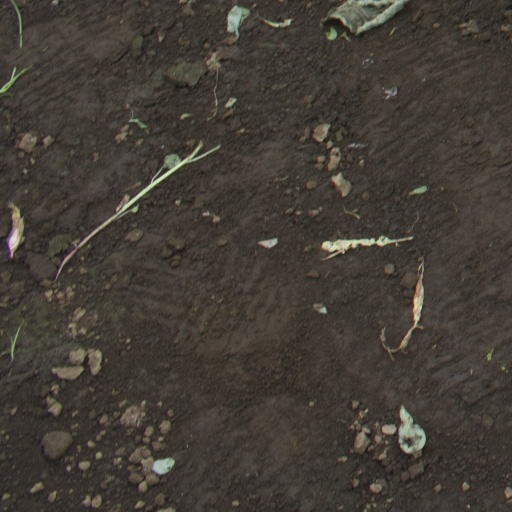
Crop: soybean